Marianne Cope

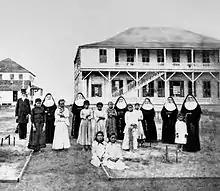
Walter Murray Gibson with the Sisters of St. Francis and daughters of Hansen's disease patients, at the Kakaako Branch Hospital

Cope received her First Holy Communion and Confirmation at the historic Old St. Johns Church in Utica, New York.